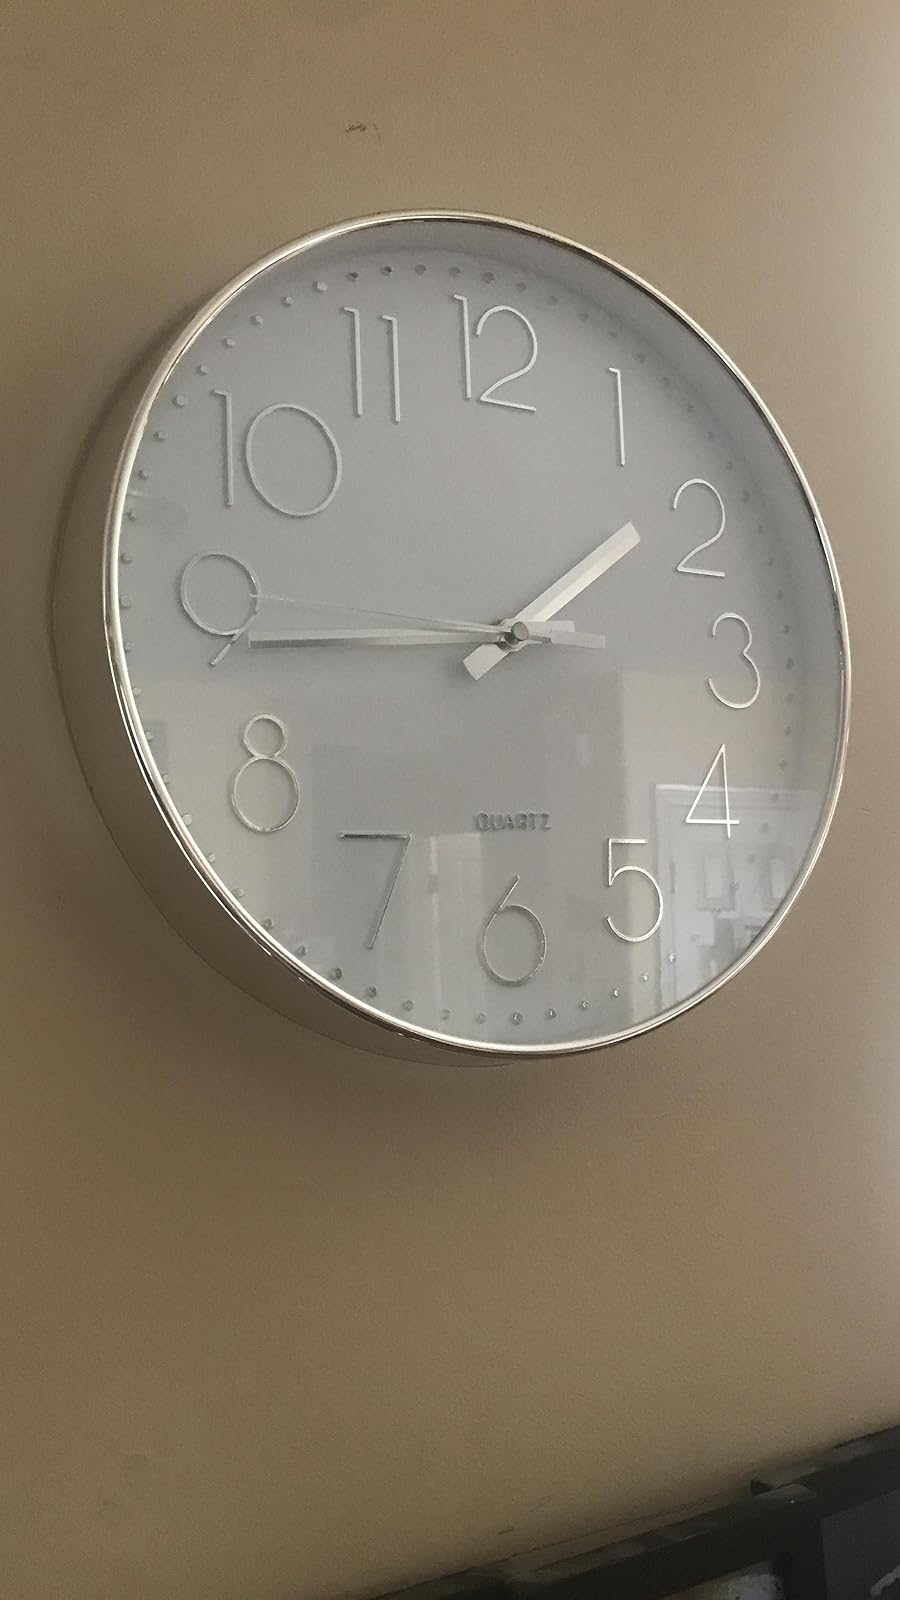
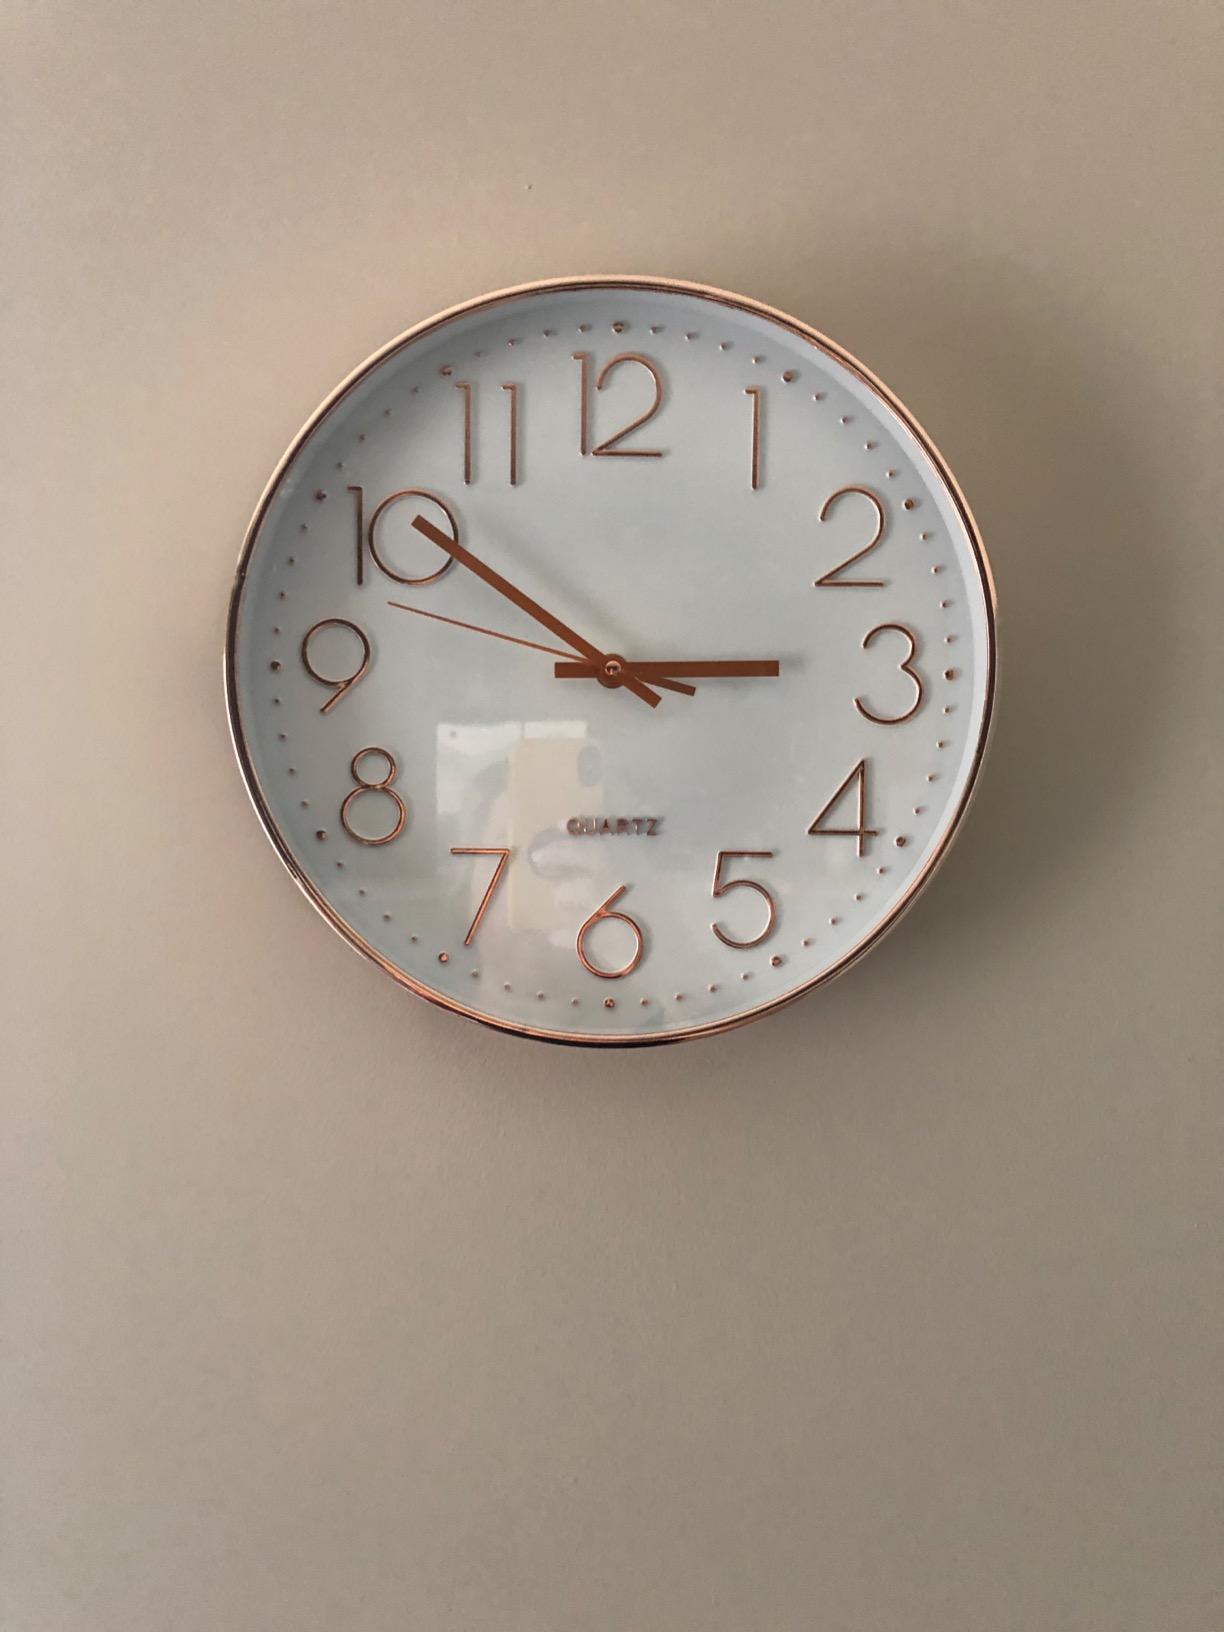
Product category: clock
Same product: no